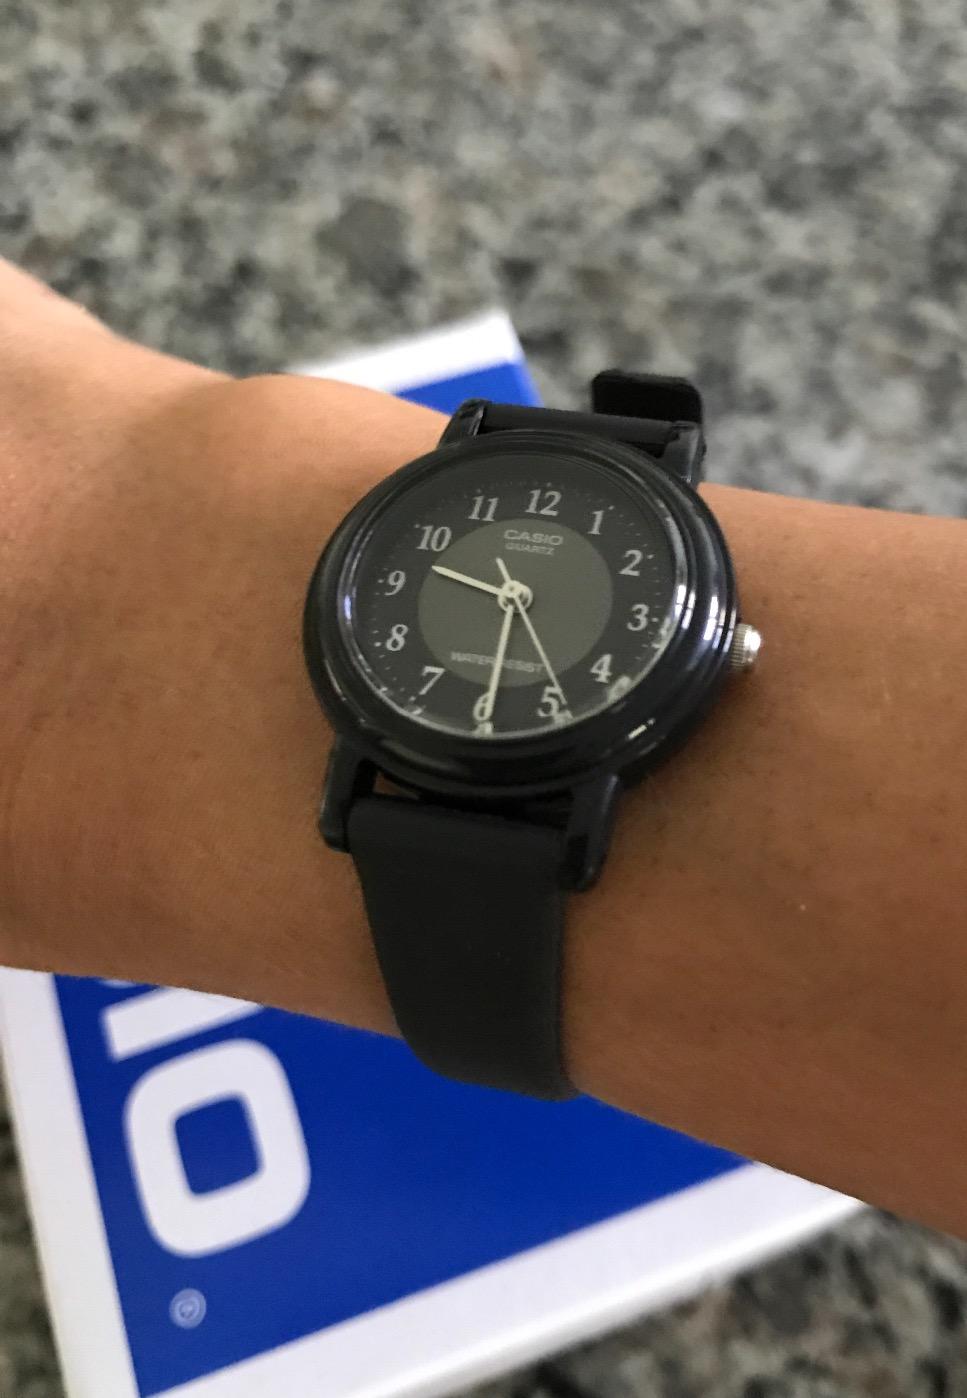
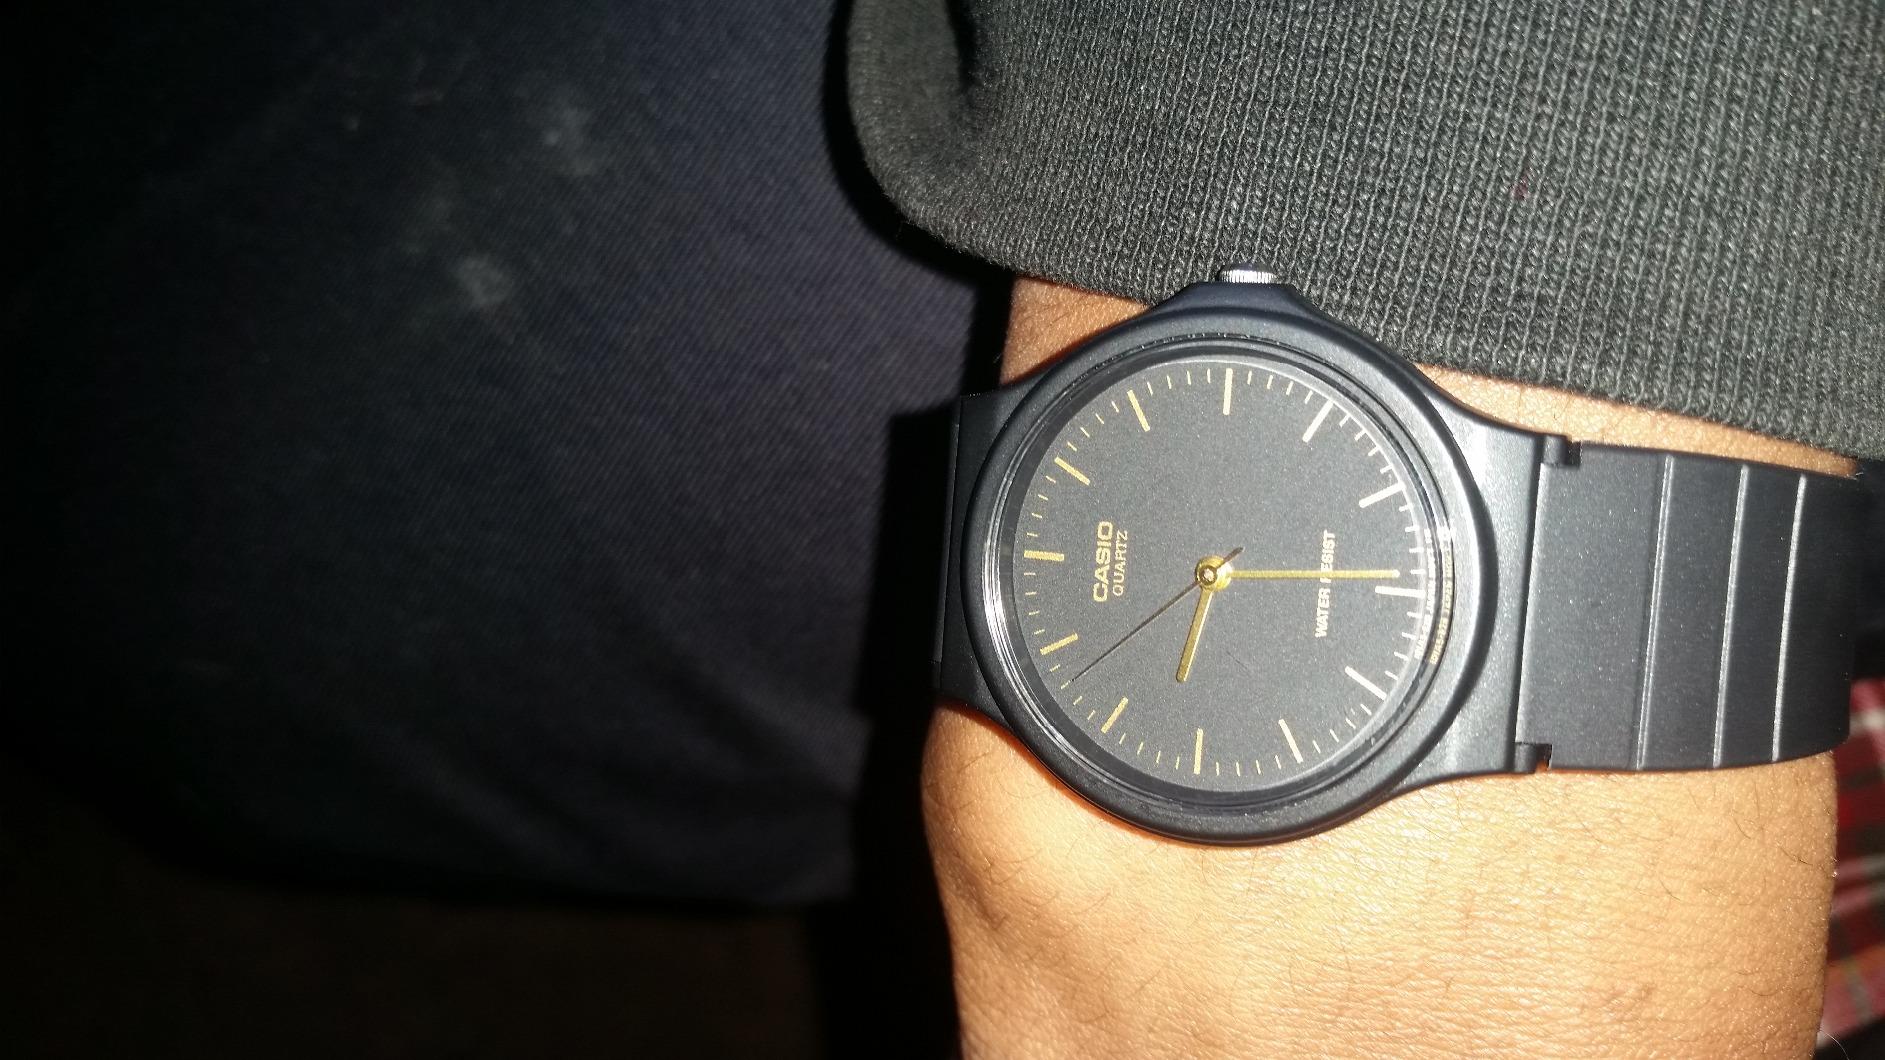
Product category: accessories_watch
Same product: no